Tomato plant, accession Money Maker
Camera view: bottom (45 deg); turntable rotation: 150 degrees
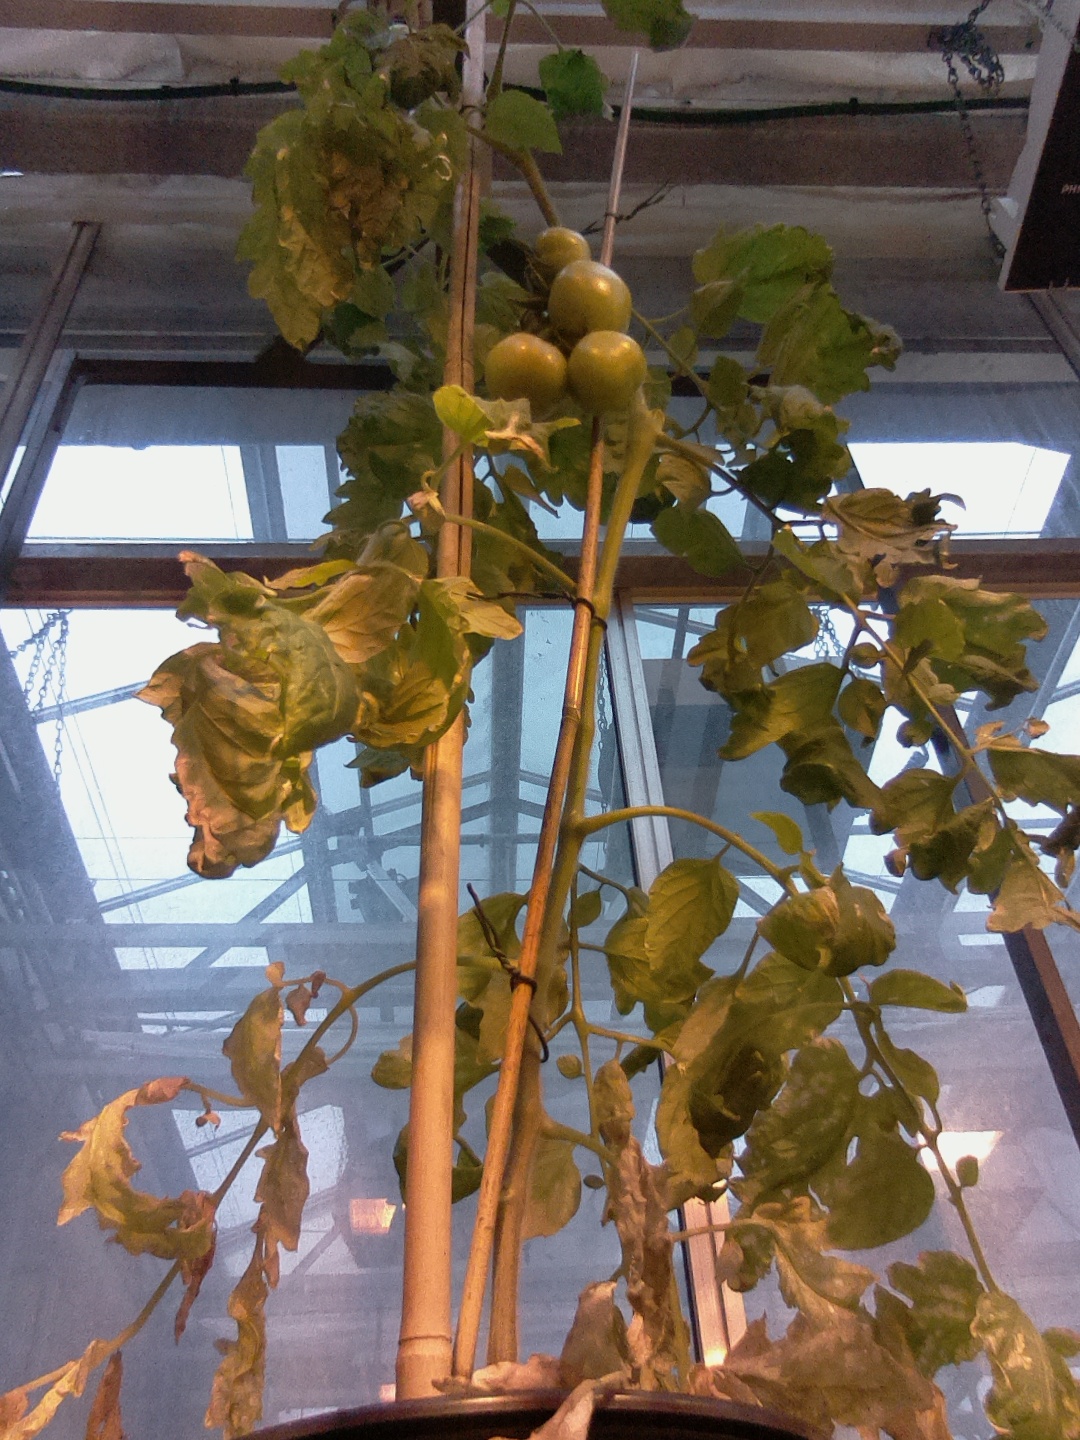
BBCH growth stage 78: 80% -90% of final fruit size